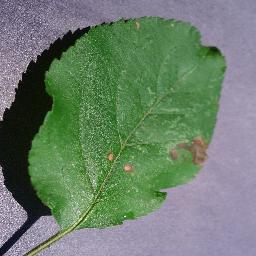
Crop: apple
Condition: black_rot